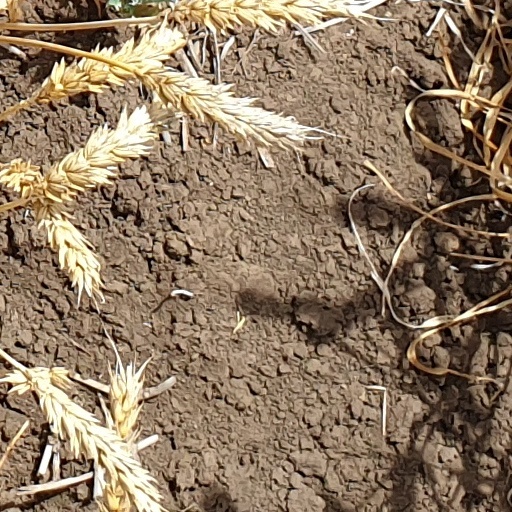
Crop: wheat